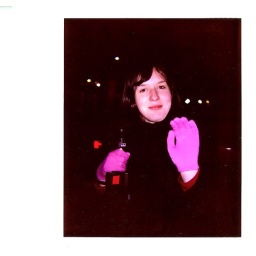
gloves appear pink in person